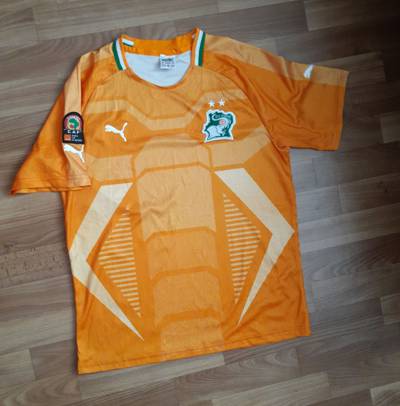
Waste category: clothes